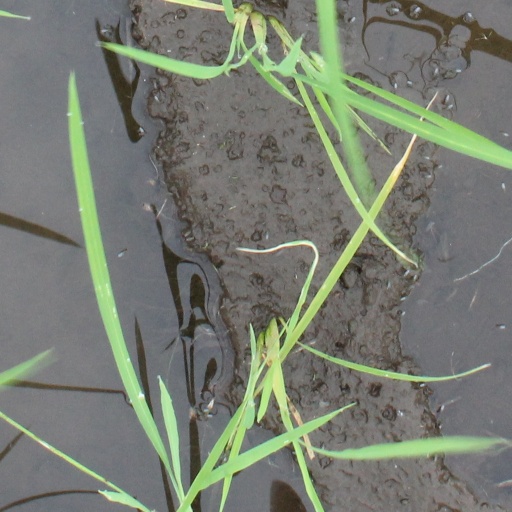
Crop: rice